South Florida

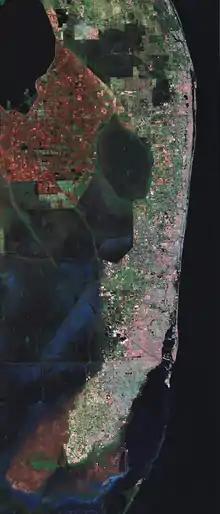
A U.S. Geological Survey satellite image of the Miami metropolitan area in April 2007

Largest cities in South Florida by population: